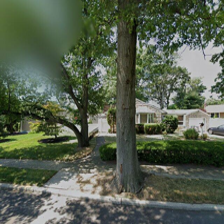
Label: streetView